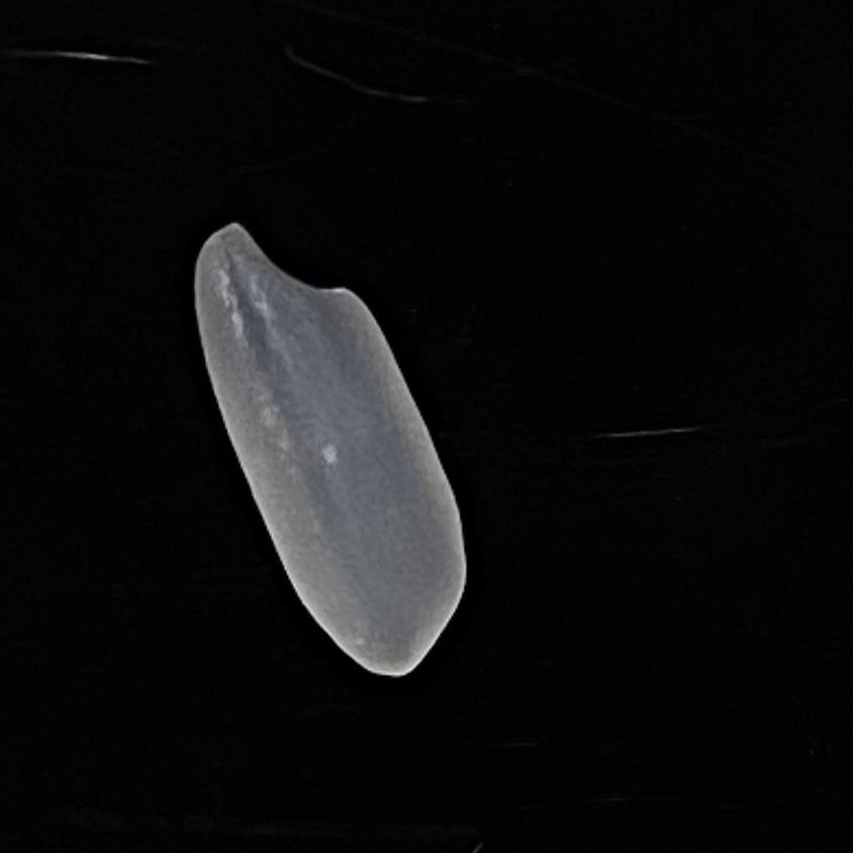
Rice variety: Subol_Lota